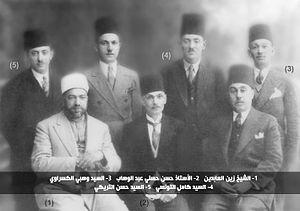
Scientifiques tunisiens العربية: علماء تونسيون